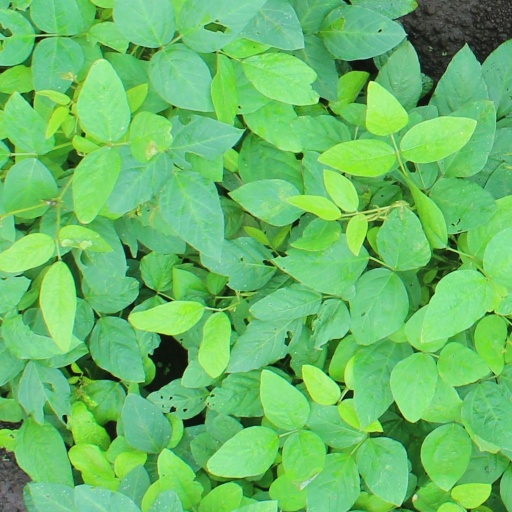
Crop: soybean